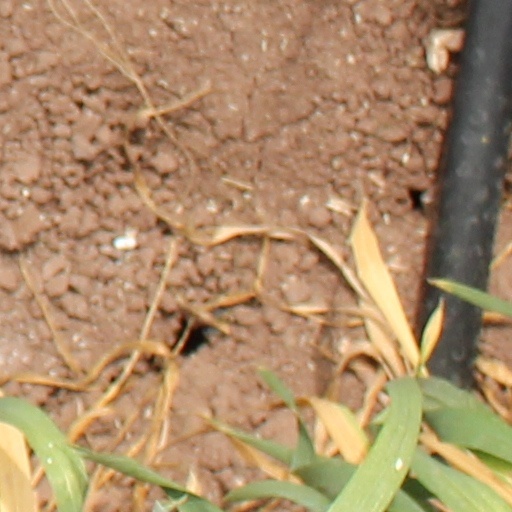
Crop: wheat